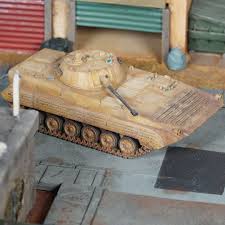
Label: BMP